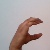
The image shows a hand gesture representing the letter 'C' in Indian Sign Language.